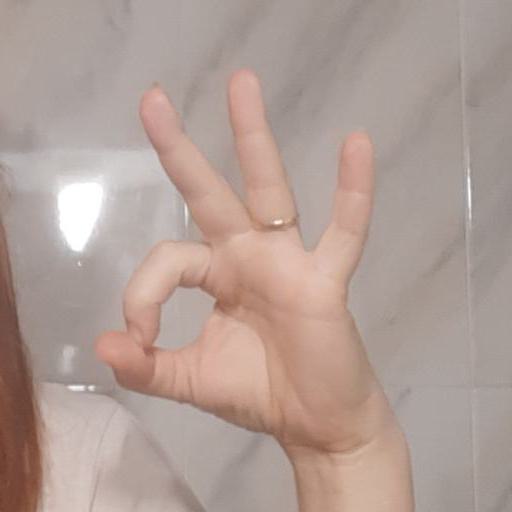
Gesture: ok